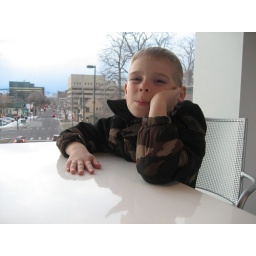
cole at table in the bridge